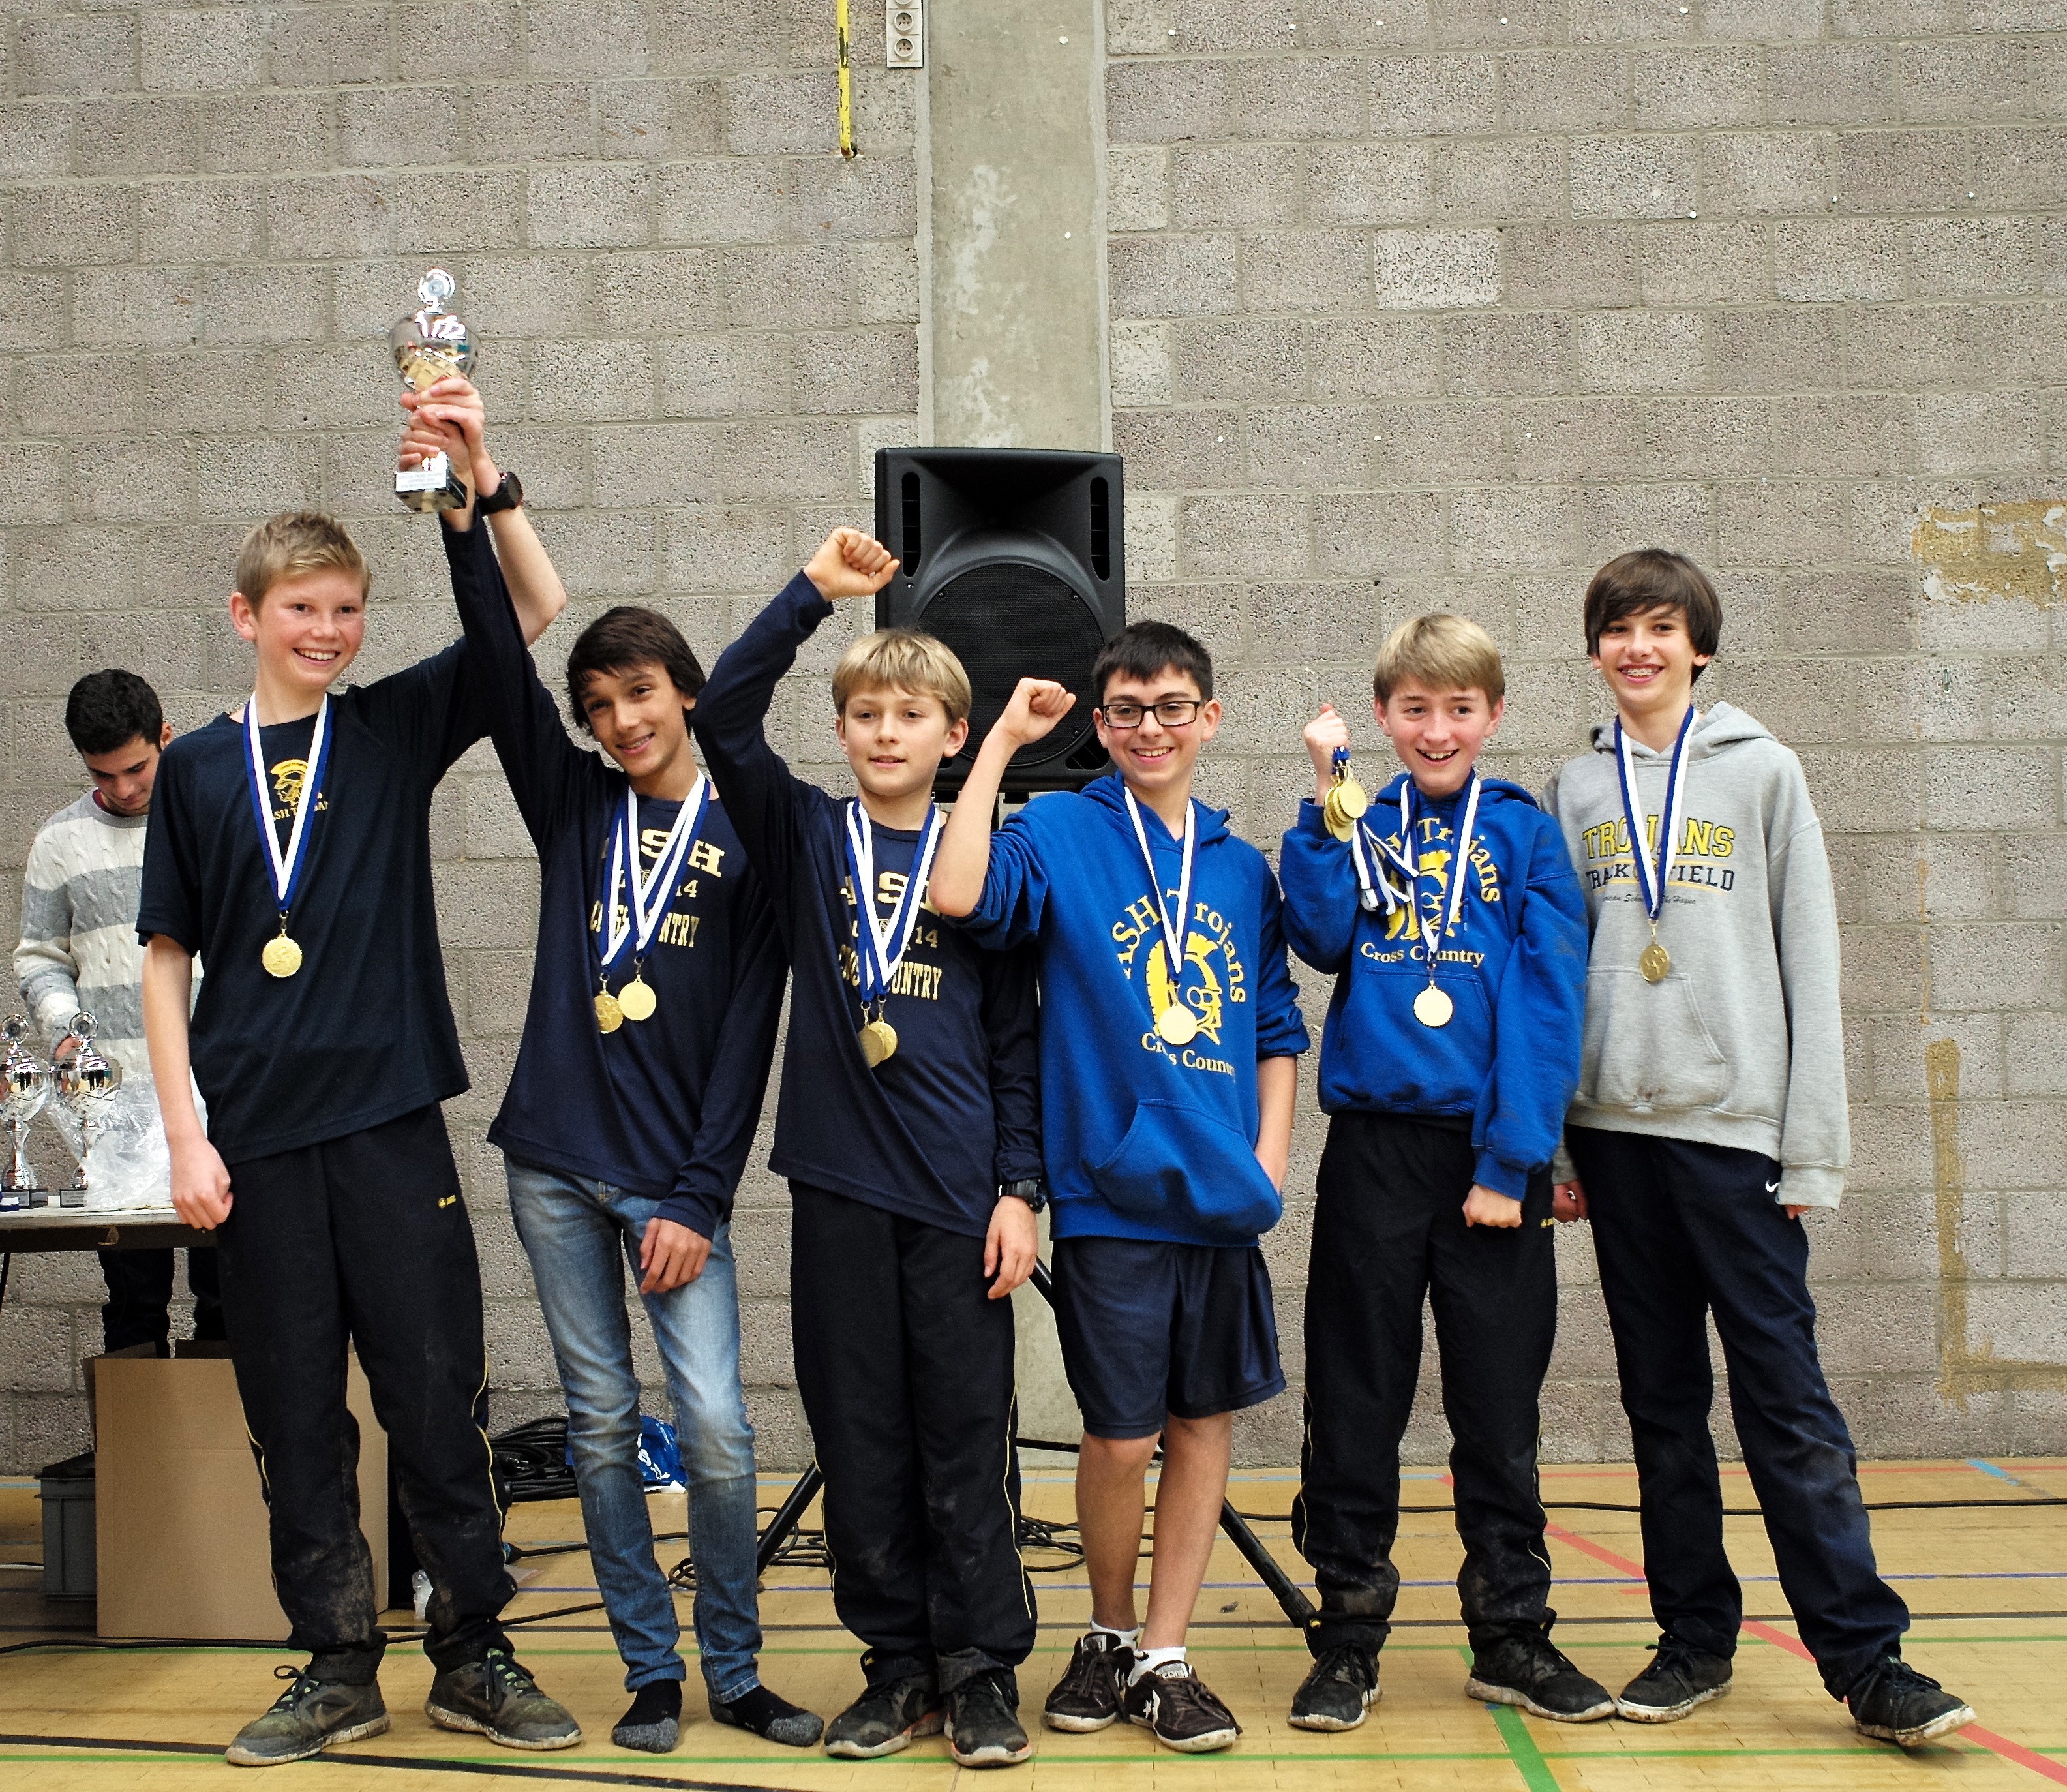
team, sports, championship, tournament, official, competition event